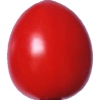
Label: tomato_cherry_red